Rebecca Chopp

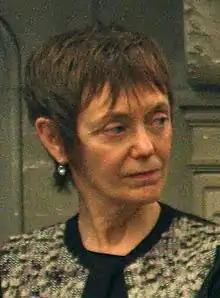
Chopp in 2013

Rebecca S. Chopp (born 1952) is an American academic administrator and professor. She was the chancellor of the University of Denver, and the first female chancellor in the institution's history. Prior to that, Chopp was a president of Swarthmore College and Colgate University.